Italian Parliament (1928–1939)

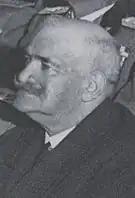
Costanzo Ciano served as president of the Chamber of Deputies from 1934 to 1939.

On December 14, 1938, the Chamber of Deputies enacted a further constitutional reform abolishing itself in favor of a new body, the Chamber of Fasces and Corporations. "In a typically enthusiastic manner, the deputies emphasized their self-denying fervor by acclaiming also a bill drafting them for front-line service in time of war [regardless of age or physical condition]", wrote one observer. It was given royal assent and the new chamber convened the following spring.